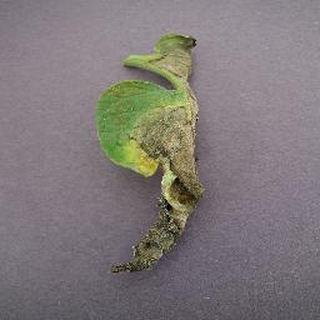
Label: tomato_late_blight